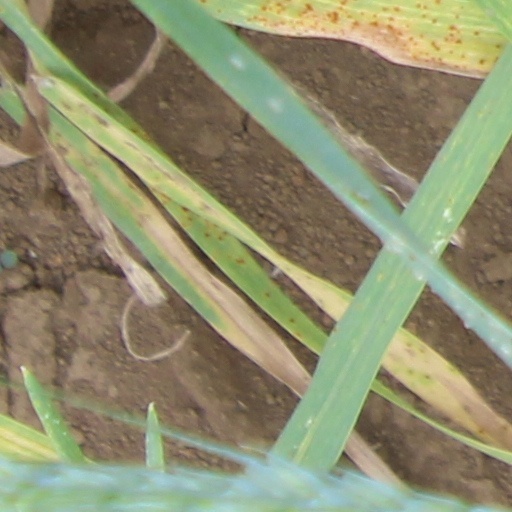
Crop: wheat